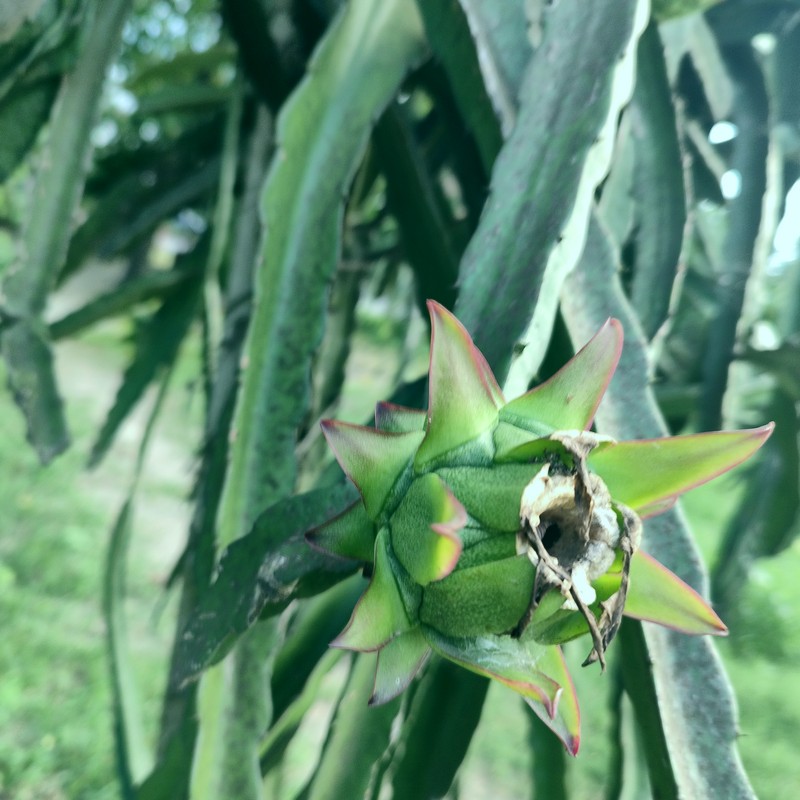
Label: Immature Dragon Fruit